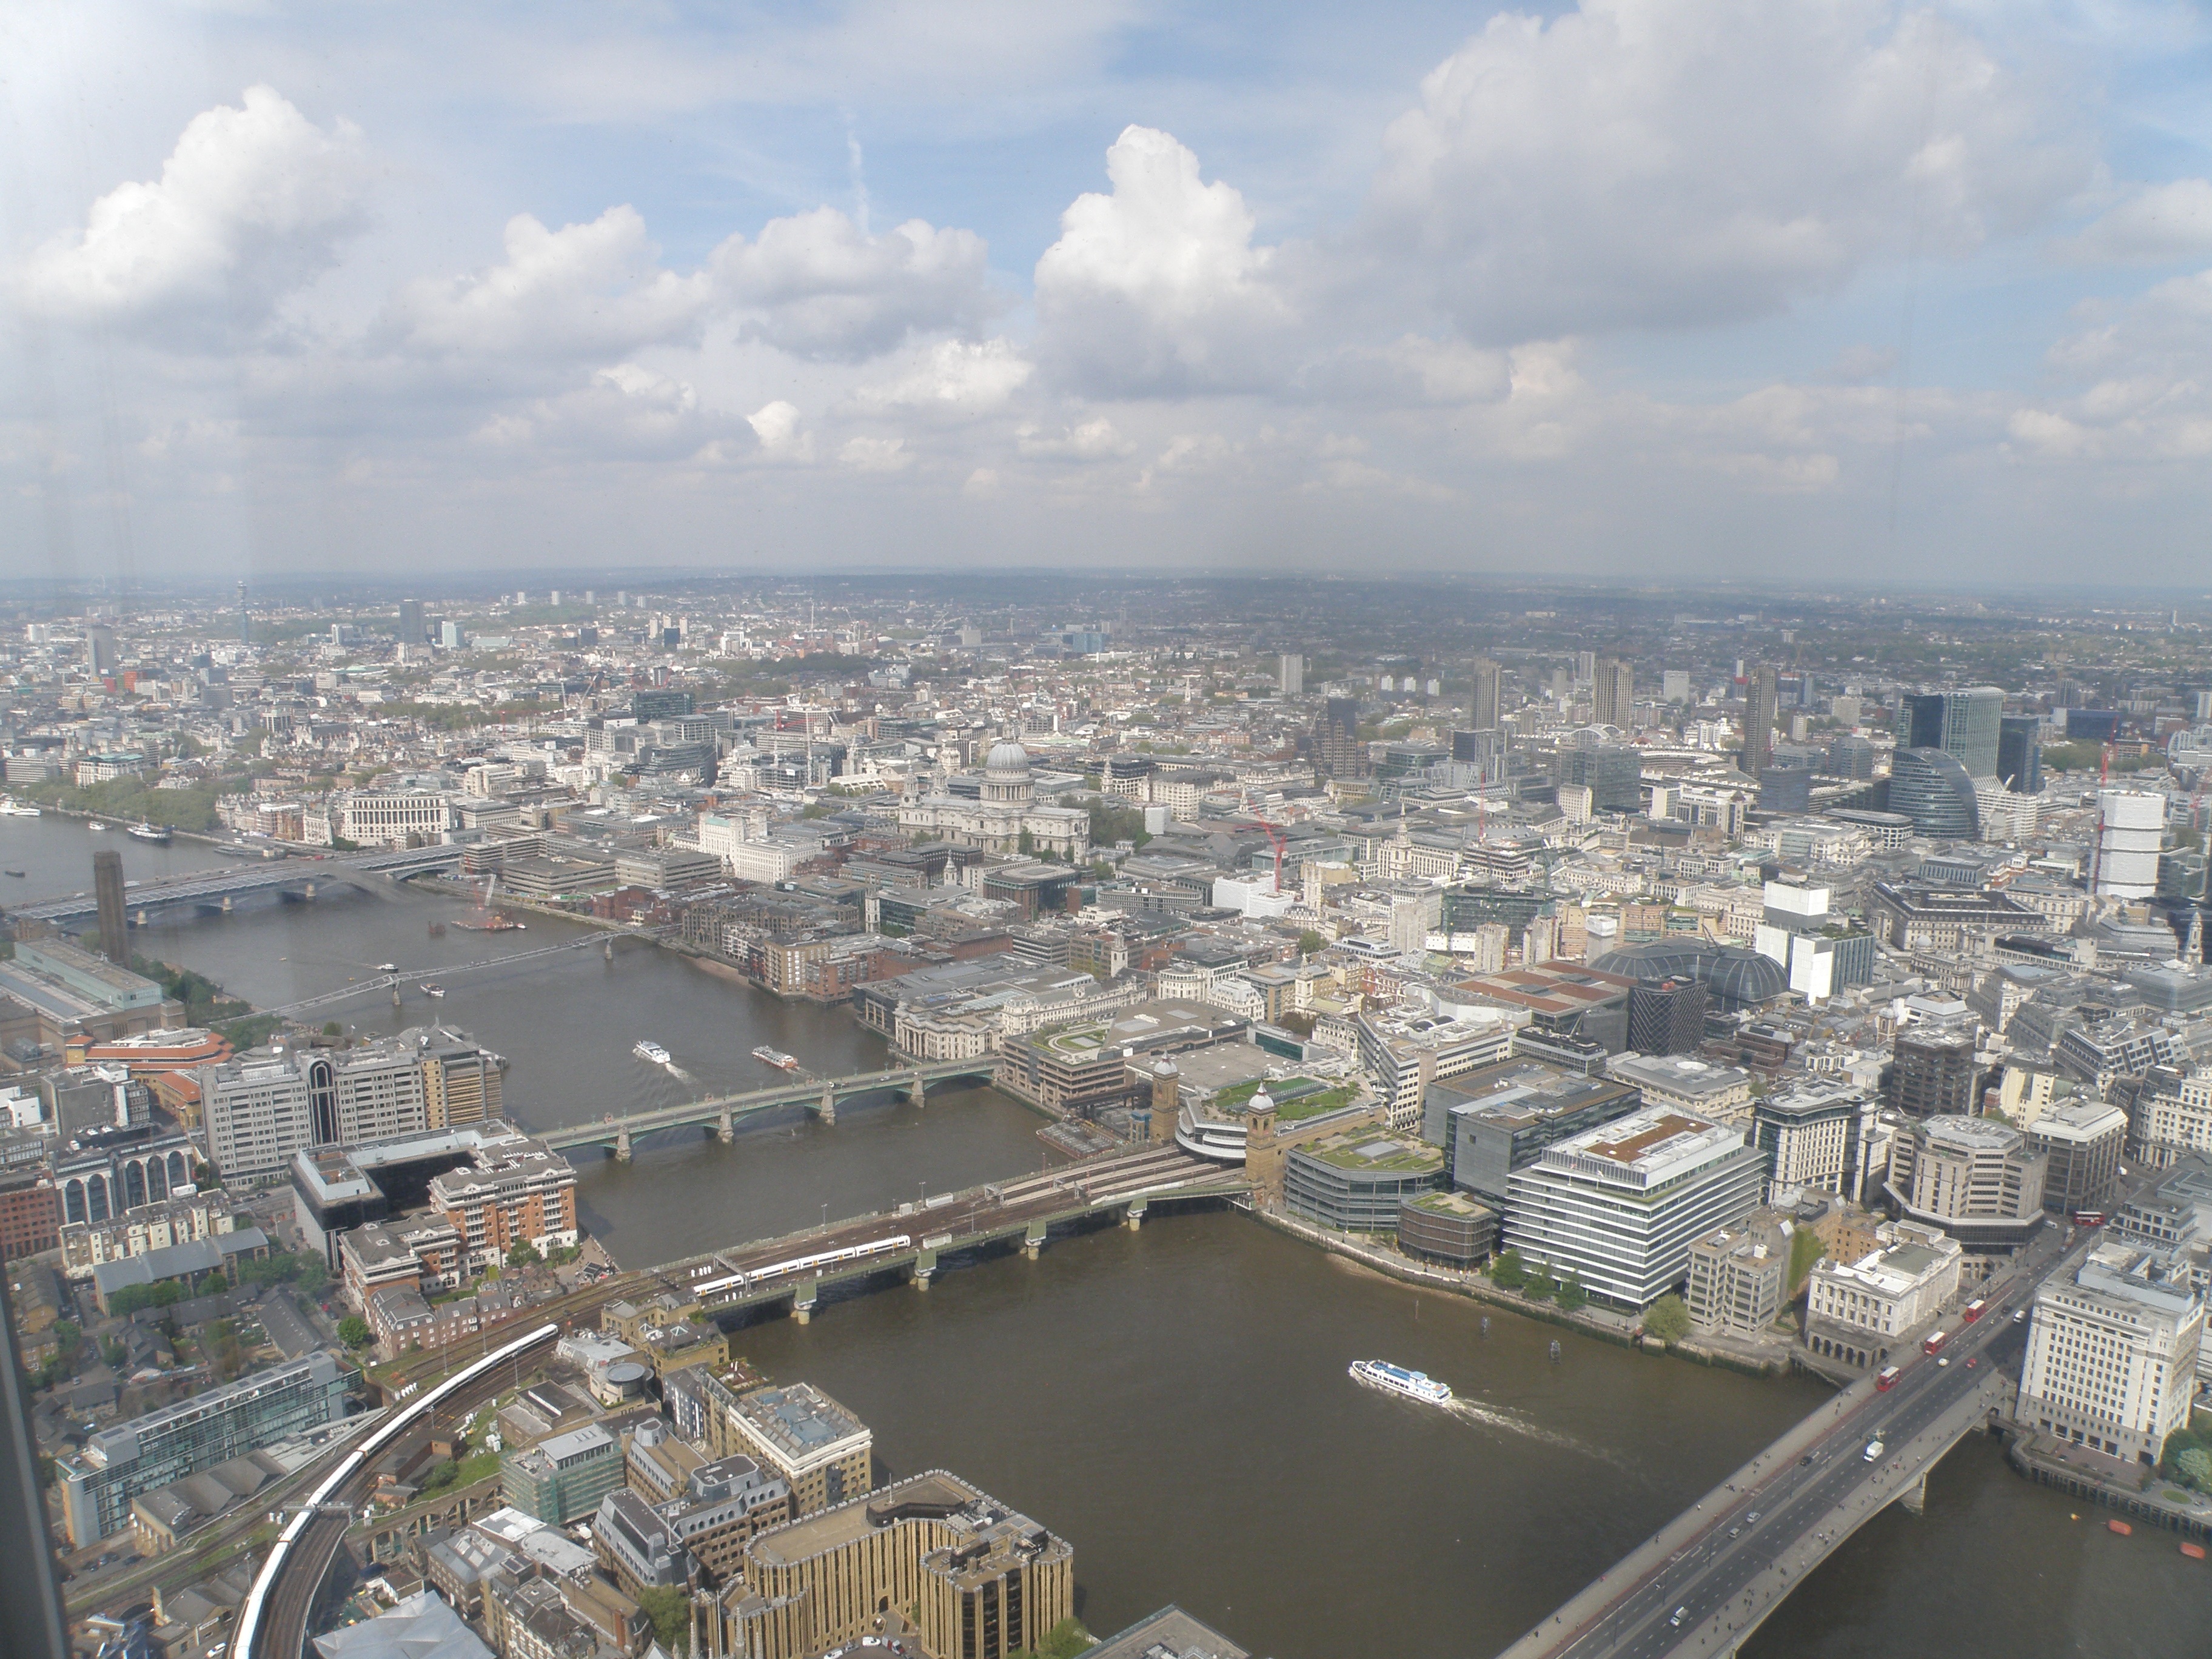
landscape, dock, skyline, photography, town, city, skyscraper, cityscape, panorama, downtown, marina, stadium, waterway, tower block, london, vista, bird's eye view, aerial photography, urban area, residential area, human settlement